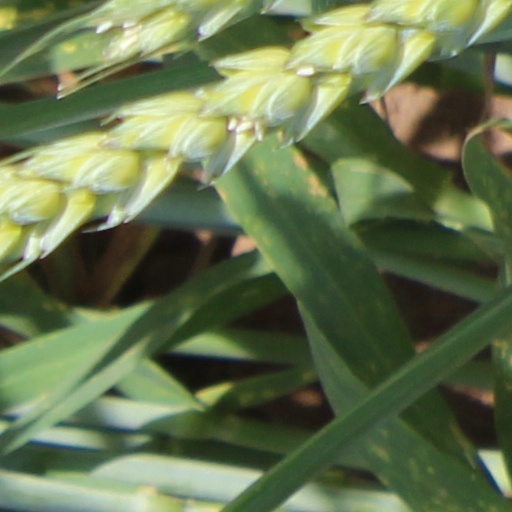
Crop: wheat